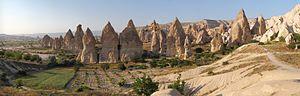
""Cheminées de fée"", à proximité de Gorëme, en Cappadoce, Turquie."